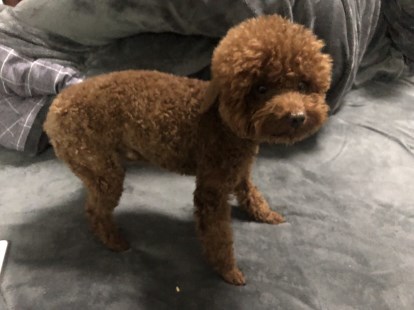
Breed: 7449-n000128-teddy